Princess Olga of Greece and Denmark

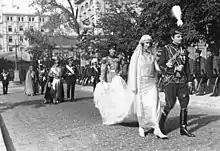
Princess Olga and Prince Paul in Belgrade on their wedding day in 1923

Once Olga and Paul's engagement was announced on 26 July 1923, the young princess' trousseau was purchased and prepared in Paris. However, it was in Belgrade, in the prince's homeland, that the wedding was organized the following October.